Jay Papasan

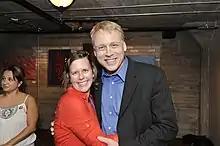
Jay Papasan with his wife Wendy at Keller Williams Realty Mega Camp in 2010.

In 2003, Papasan founded KellerINK along with Gary Keller. The first book published by KellerINK was "The Millionaire Real Estate Agent", a book authored by Papasan, Keller, and Dave Jenks in 2004. The book became a BusinessWeek best-seller. He co-authored a second book with Keller and Jenks in 2005. Titled "The Millionaire Real Estate Investor", the book appeared on both the BusinessWeek best-seller list and The New York Times Best Seller list.